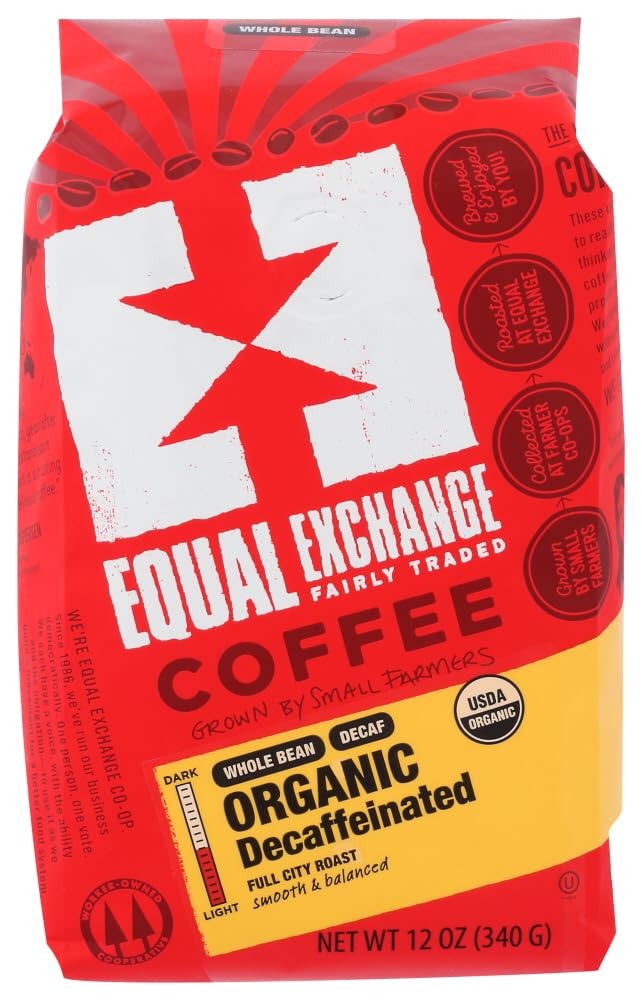
Item Name: EQUAL EXCHANGE ORGANIC COFFEE: DECAF, WHOLE BEAN, 6 - 12 OUNCE BAGS
Bullet Point 1: Organic & Fair Trade: Grown and sourced responsibly, supporting farmers and the environment
Bullet Point 2: Decaffeinated: Enjoy the rich flavor of coffee without the caffeine, perfect for late-night sipping
Bullet Point 3: Medium Roast: Balanced and smooth, our Central American beans offer a delightful taste experience
Bullet Point 4: Whole Bean: Retains freshness and allows you to grind as needed for optimal flavor
Bullet Point 5: 6 x 12 oz Bags: Convenient and long-lasting, enjoy your favorite coffee for weeks to come
Product Description: Experience the rich, medium-roasted flavor of our organic, decaffeinated coffee, sourced from the lush landscapes of Central America. Each 12-ounce bag of whole beans is carefully crafted to deliver a smooth, allergen-free brew, perfect for coffee lovers seeking a caffeine-free option. Enjoy six bags in this convenient, 6-count pack.
Value: 6.0
Unit: Count

Price: 125.41